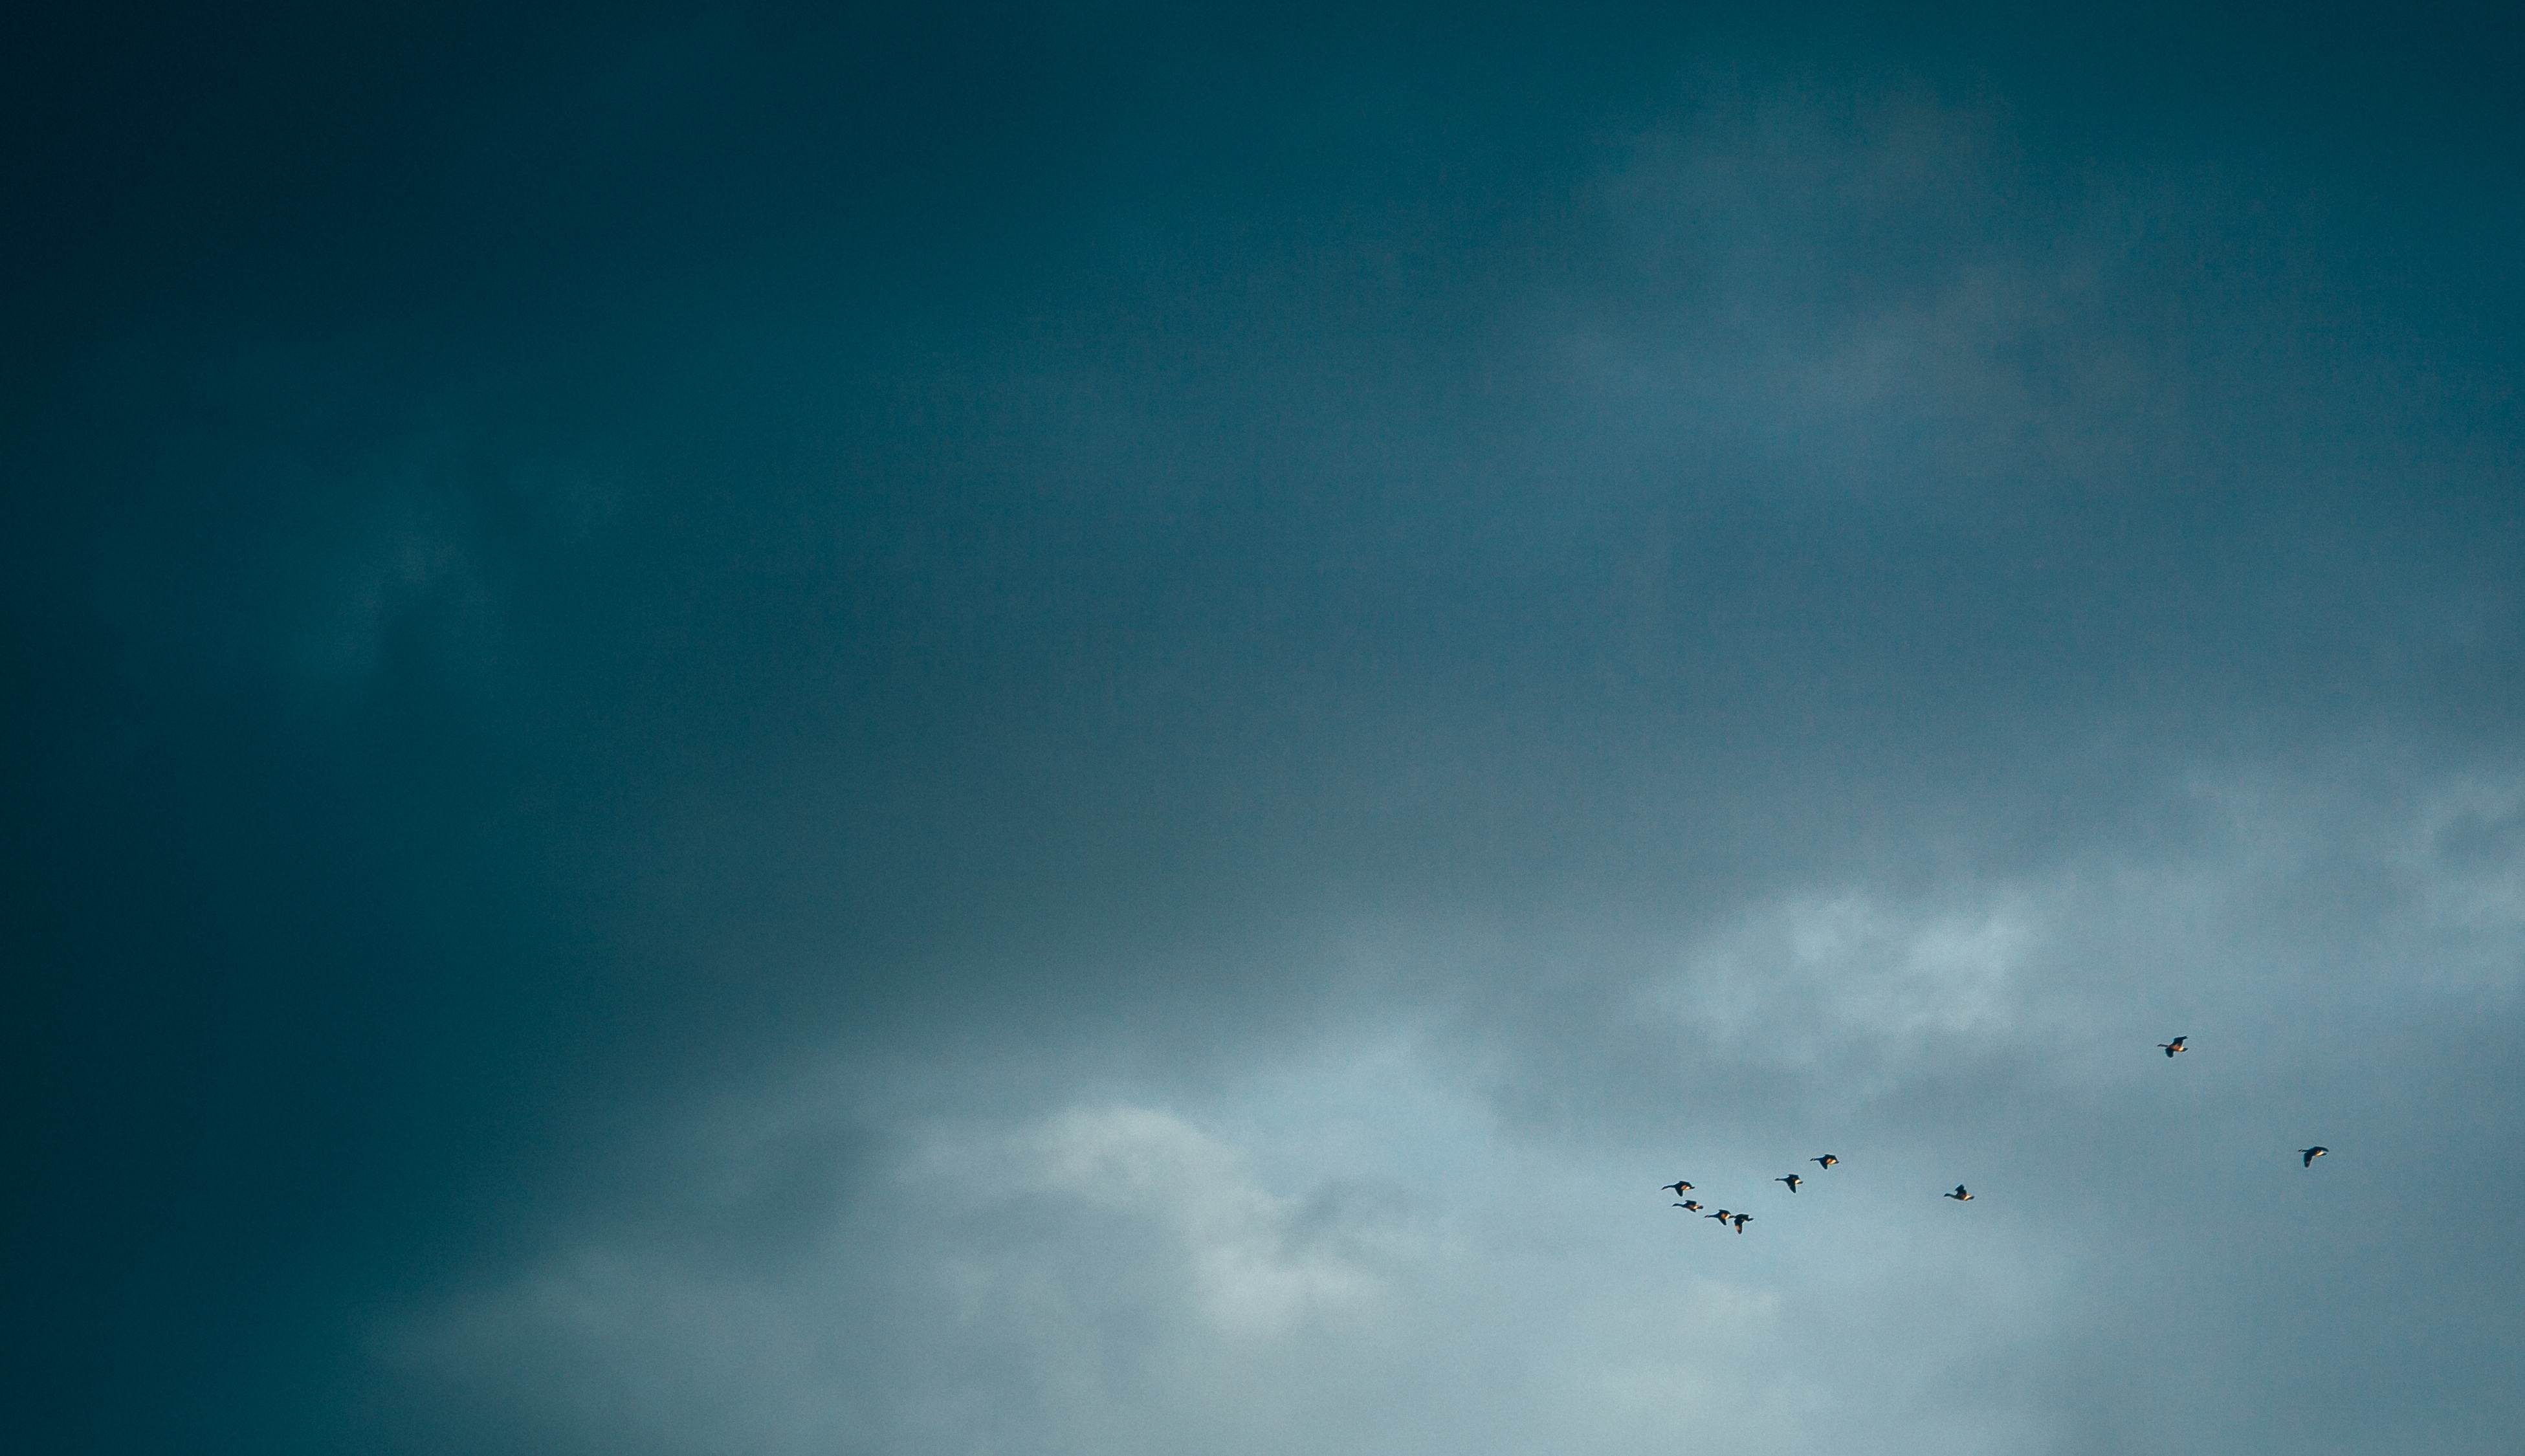
horizon, cloud, sky, sunlight, atmosphere, darkness, blue, meteorological phenomenon, atmosphere of earth